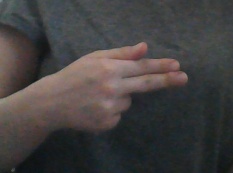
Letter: ghain